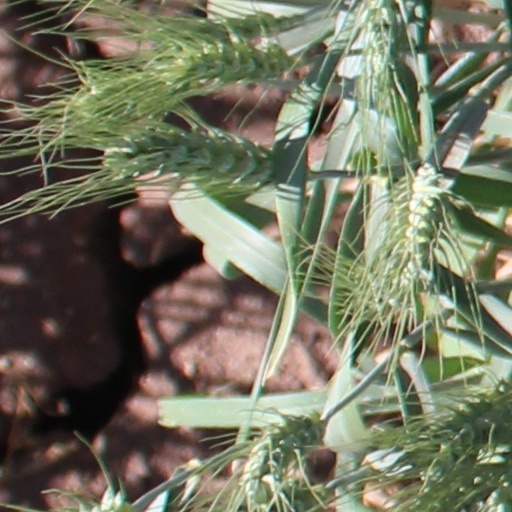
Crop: wheat